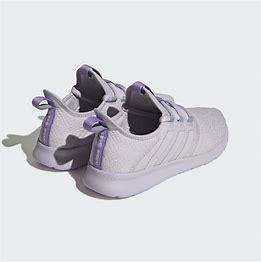
Brand: Adidas
Model: Cloudfoam Pure 2